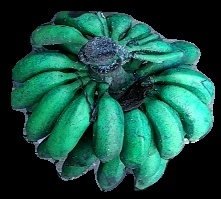
Variety: rasbale
Grade: grade3